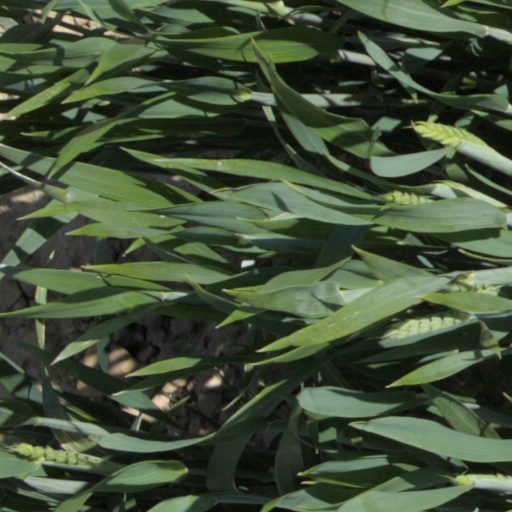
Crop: wheat